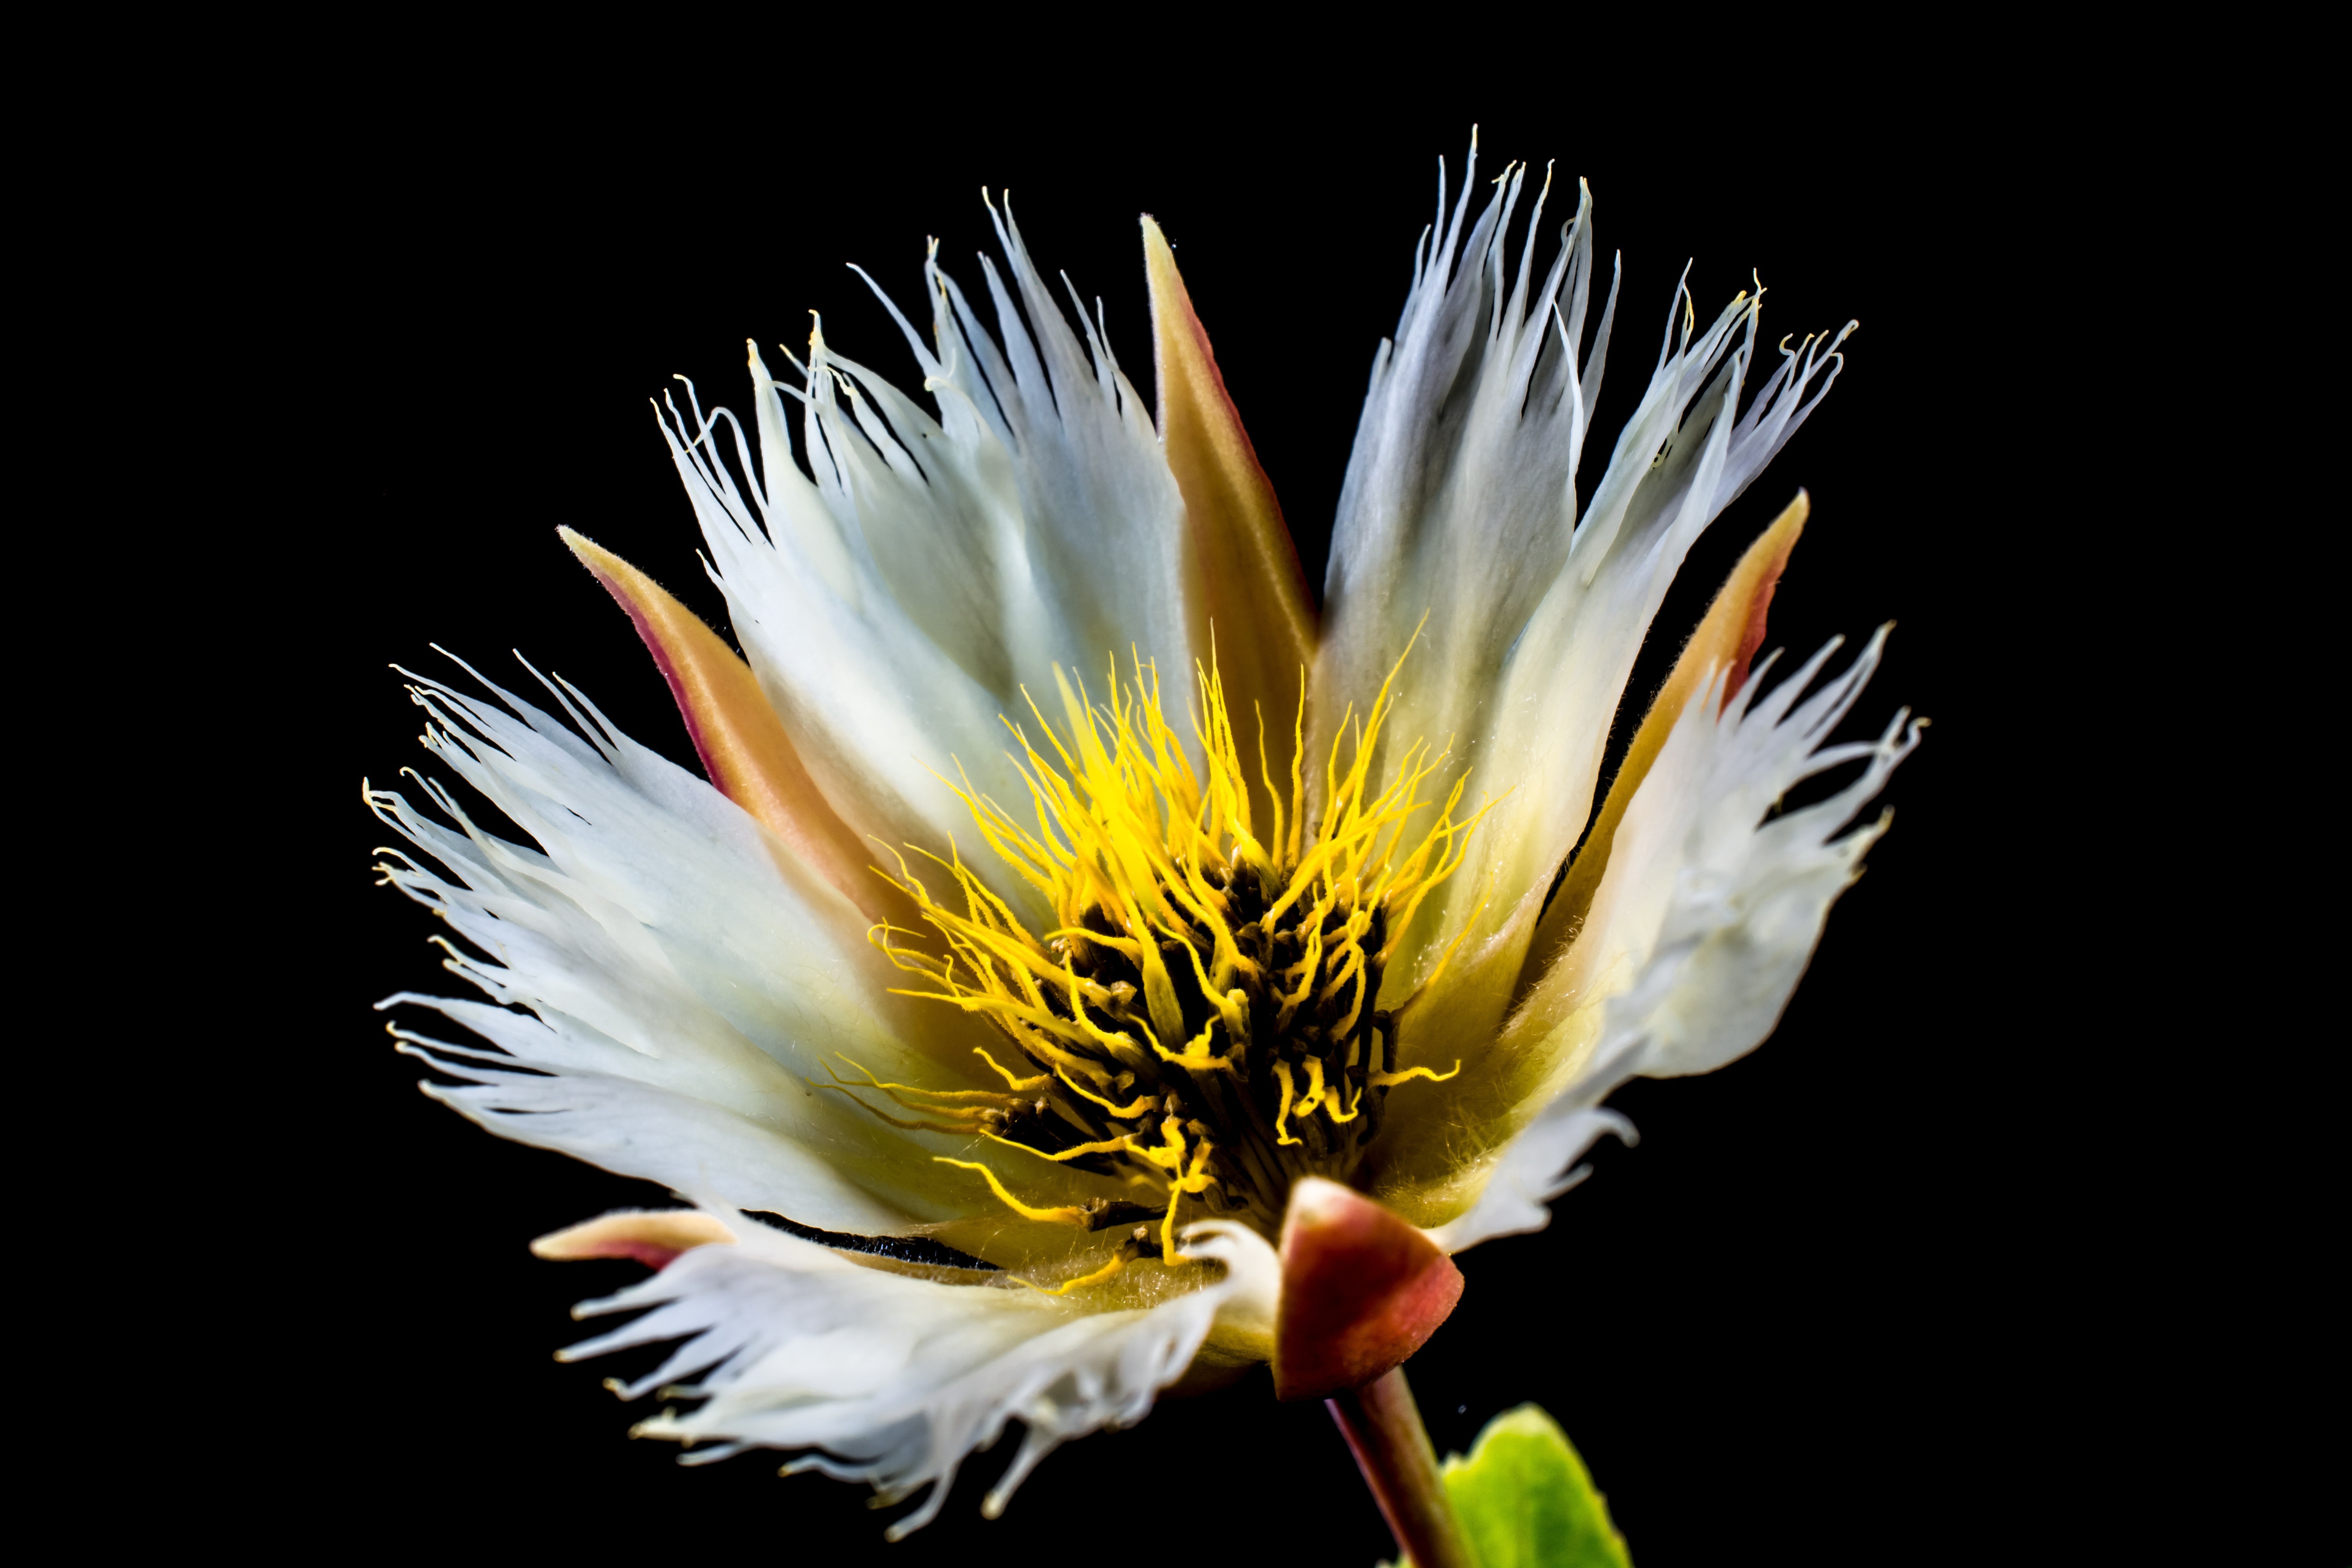
nature, blossom, plant, white, photography, leaf, flower, petal, bloom, pollen, botany, yellow, flora, wildflower, close up, macro photography, flowering plant, daisy family, flowering twig, land plant